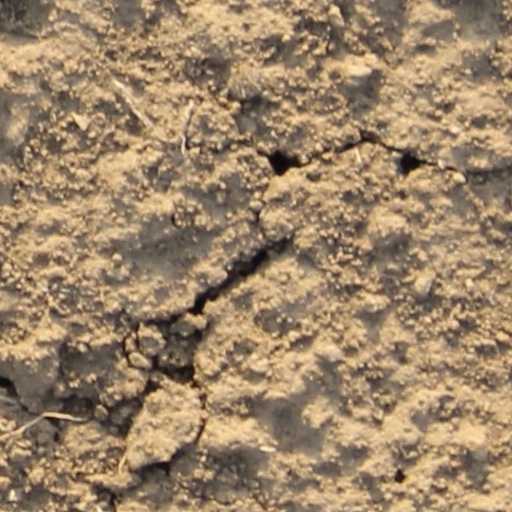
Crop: wheat